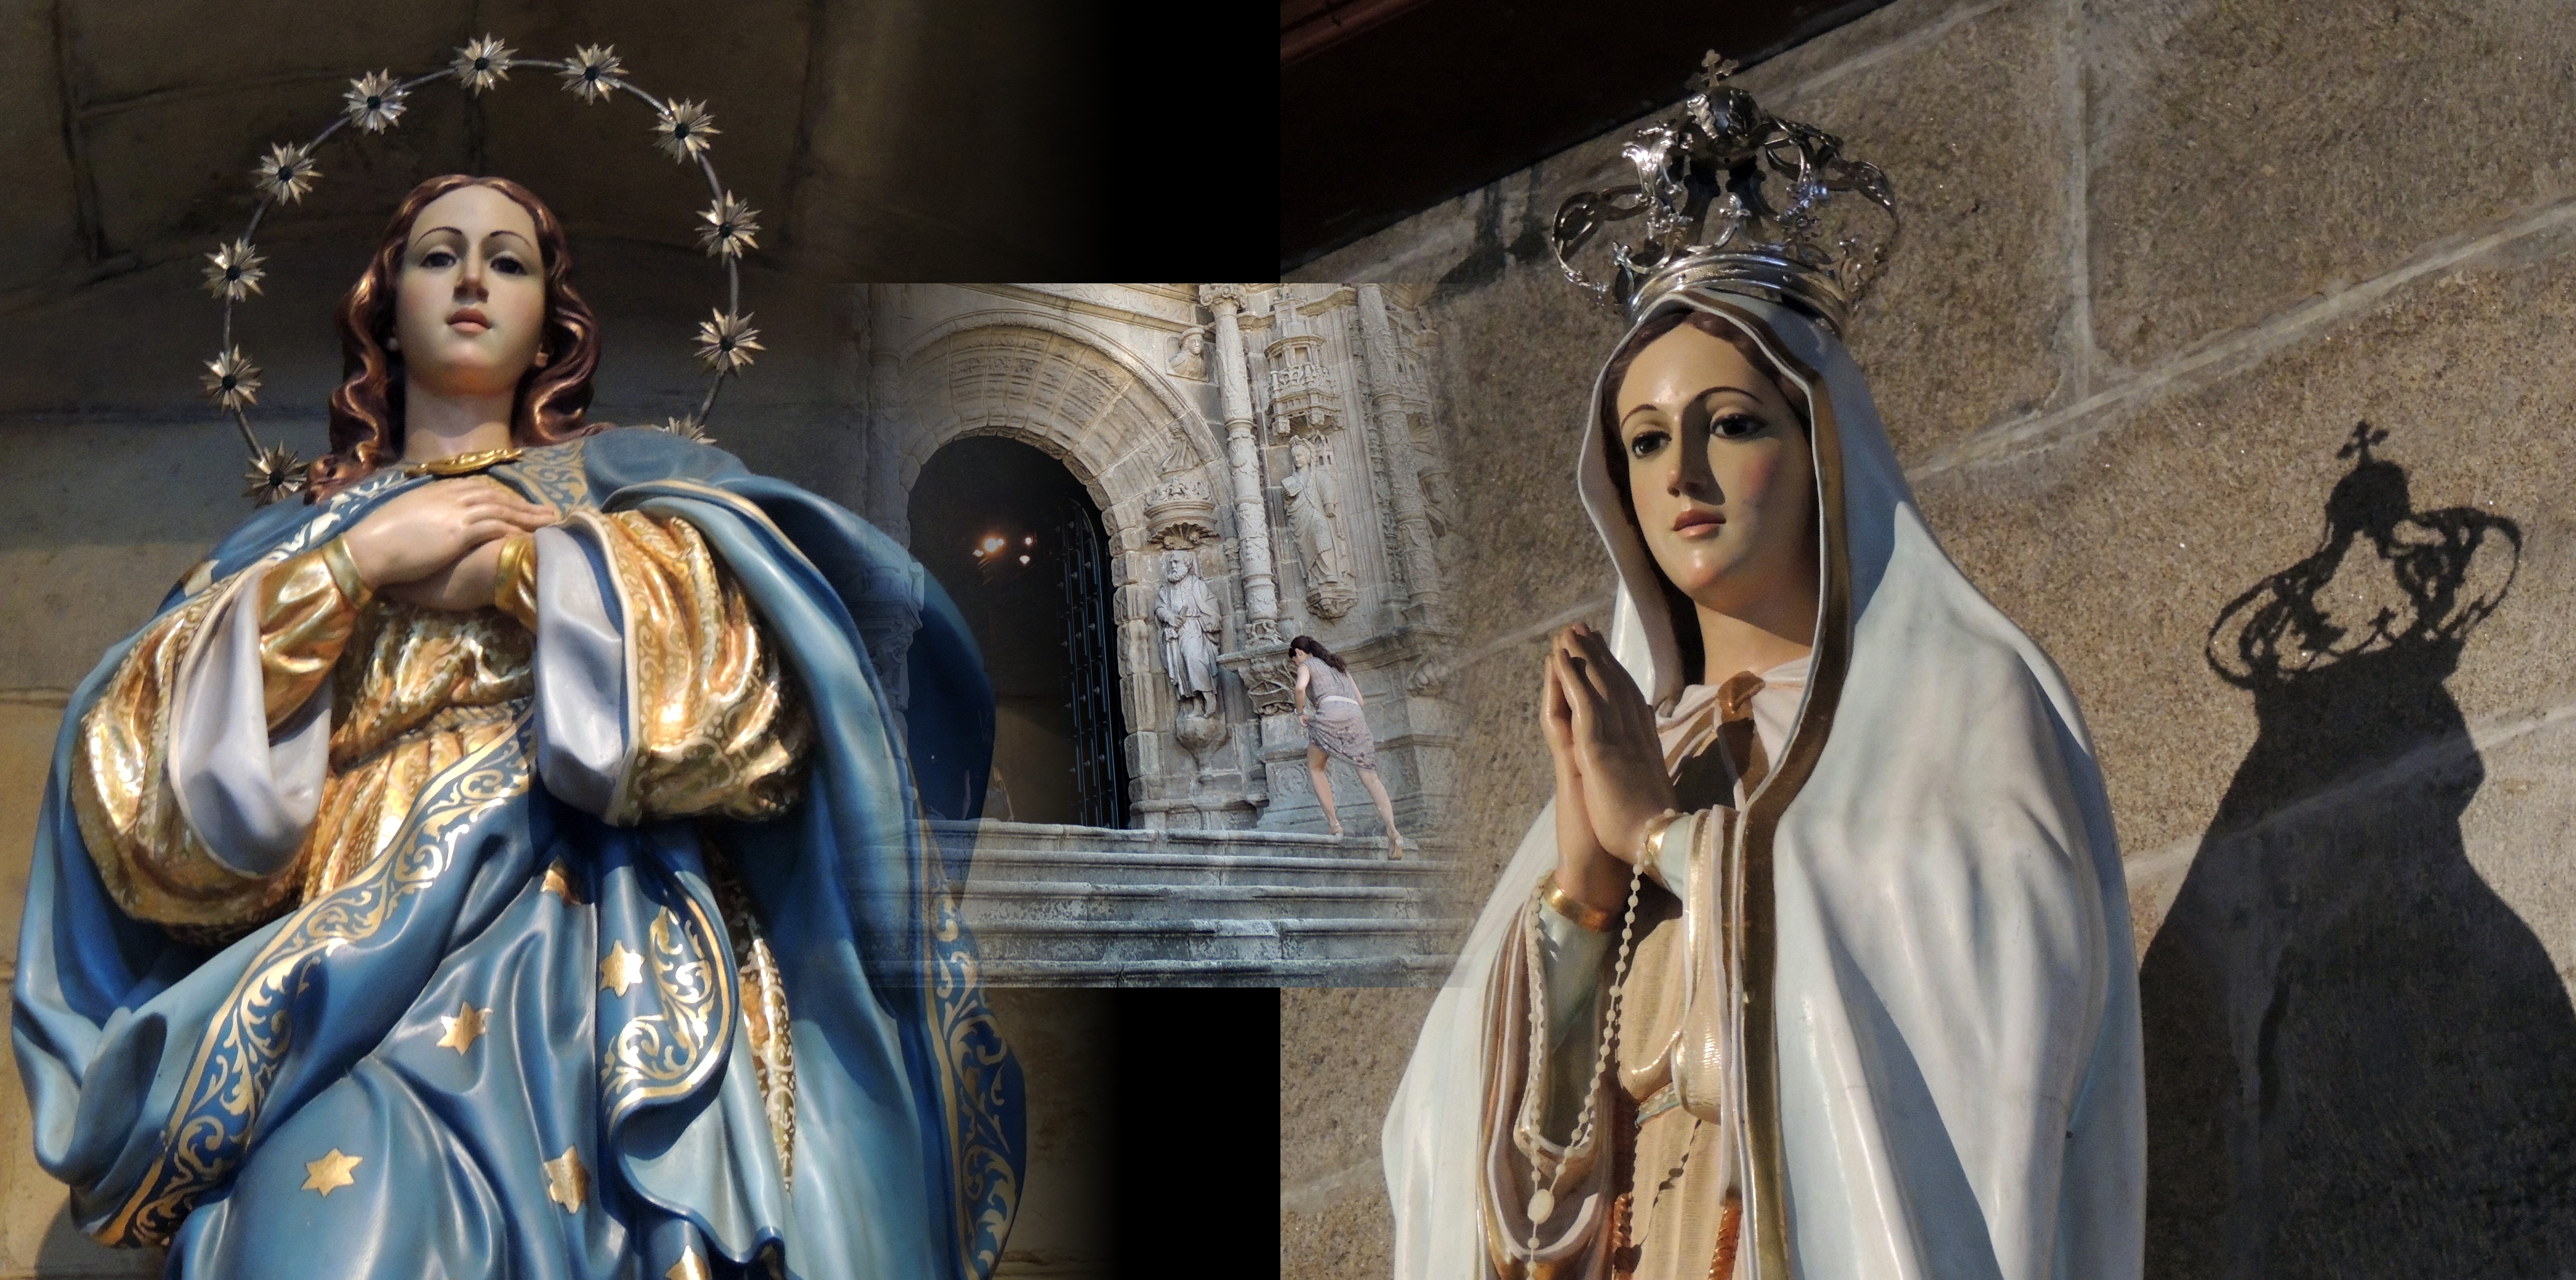
city, urban, stone, europe, statue, fashion, art, spain, espagne, edificio, arquitectura, europa, iglesia, arte, galicia, piedra, pontevedra, ciudad, espanha, pedra, espana, galiza, mythology, igrexa, galice, arquitecture, urbe, cosidas